Parliament of the Cape of Good Hope

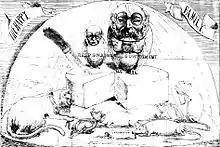
1873 cartoon critical of Responsible Government, showing the sharing out of power and positions to the various factions.

In the 1860s and early 70s, an alliance of parliamentarians came together in support of "Responsible Government". These parliamentarians were general opposed to continued imperial control, desired greater local independence; sought a greater focus on internal development rather than expanding the colony's boundaries; and professed a strong commitment to racial and regional unity throughout the Cape. Prominent leaders were William Porter, Saul Solomon, John Molteno, Hercules Jarvis and Charles Lennox Stretch. This alliance later became known as the "Westerners" due to their headquarters in Cape Town, or by the nickname of the "responsibles". Opposing them were a group of parliamentarians representing mainly white settler constituencies in the Eastern Cape near the frontier. Close to the neighbouring Xhosa lands, these politicians represented their constituents' fears of the more numerous Xhosa. They tended to support the continued status of the Cape as a colony, stronger policies regarding border defence and increased expansion into the north to open up lands for white settlement. They resented the political dominance of the more "liberal" Westerners and saw the solution to be a separate white "Eastern Cape Colony" under direct imperial control, with Port Elizabeth as its capital. For much of this time they were led by the representative of Port Elizabeth, John Paterson. They were known as the "Easterners" or the "Separatist League".